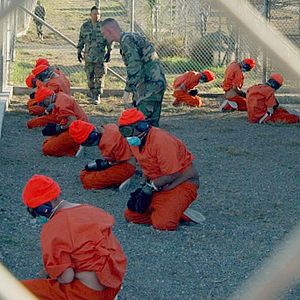
Guantanamo-lejren
Fanger ved ankomst til Camp X-Ray januar 2002
Guantanamo-lejren er et amerikansk militærfængsel i Guantanamo Bay på Cuba. Lejren har affødt protester fra hele verden. Specielt fra menneskerettighedsorganisationer, der er bekymrede over rapporter om misbrug og tortur, samt det faktum, at fangerne tilbageholdes uden at blive stillet for en dommer, har givet anledning til fangelejren. Kritikere af USAs politik er også bekymrede over den juridiske status fangerne har: De er hverken krigsfanger eller konventionelle fanger, der skal behandles i henhold til amerikansk lovgivning. De er såkaldte ’fjendtlige kombattanter’. Da fangerne ikke tilbageholdes på amerikansk jord, er det uklart, om fangerne har de samme forfatningssikrede rettigheder, som andre fanger i USA har.